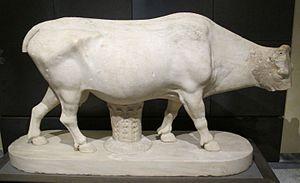
Myron, né à Éleuthères en Attique, dans la première moitié du Vᵉ siècle av. J.-C., est l'un des plus célèbres sculpteurs grecs, bronzier. Il est l'auteur de nombreuses statues d'athlètes, la plus connue étant le Discobole.